Answer in natural language. How many Windows are visible in the scene? Choose between the following options: 0, 2, 4, 3 or 5
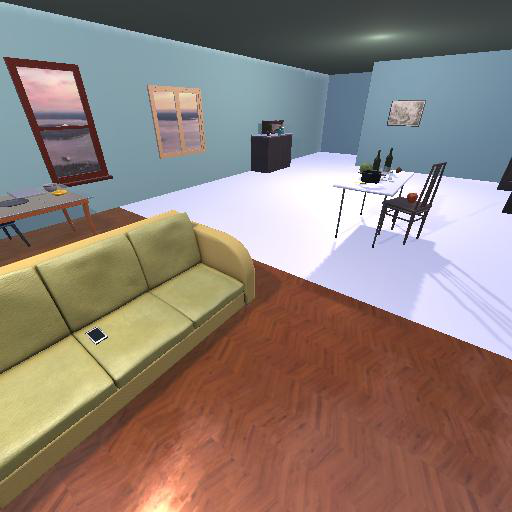
<answer>2</answer>